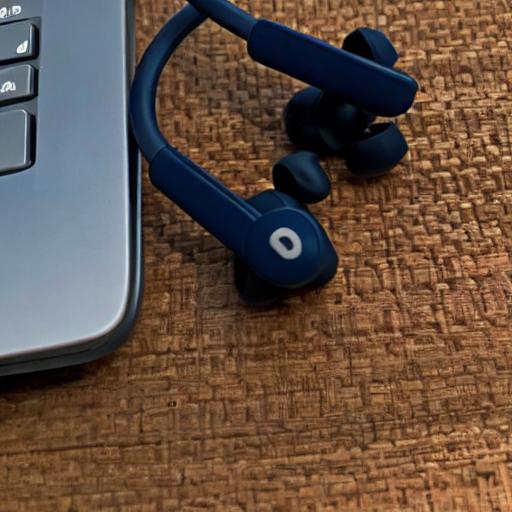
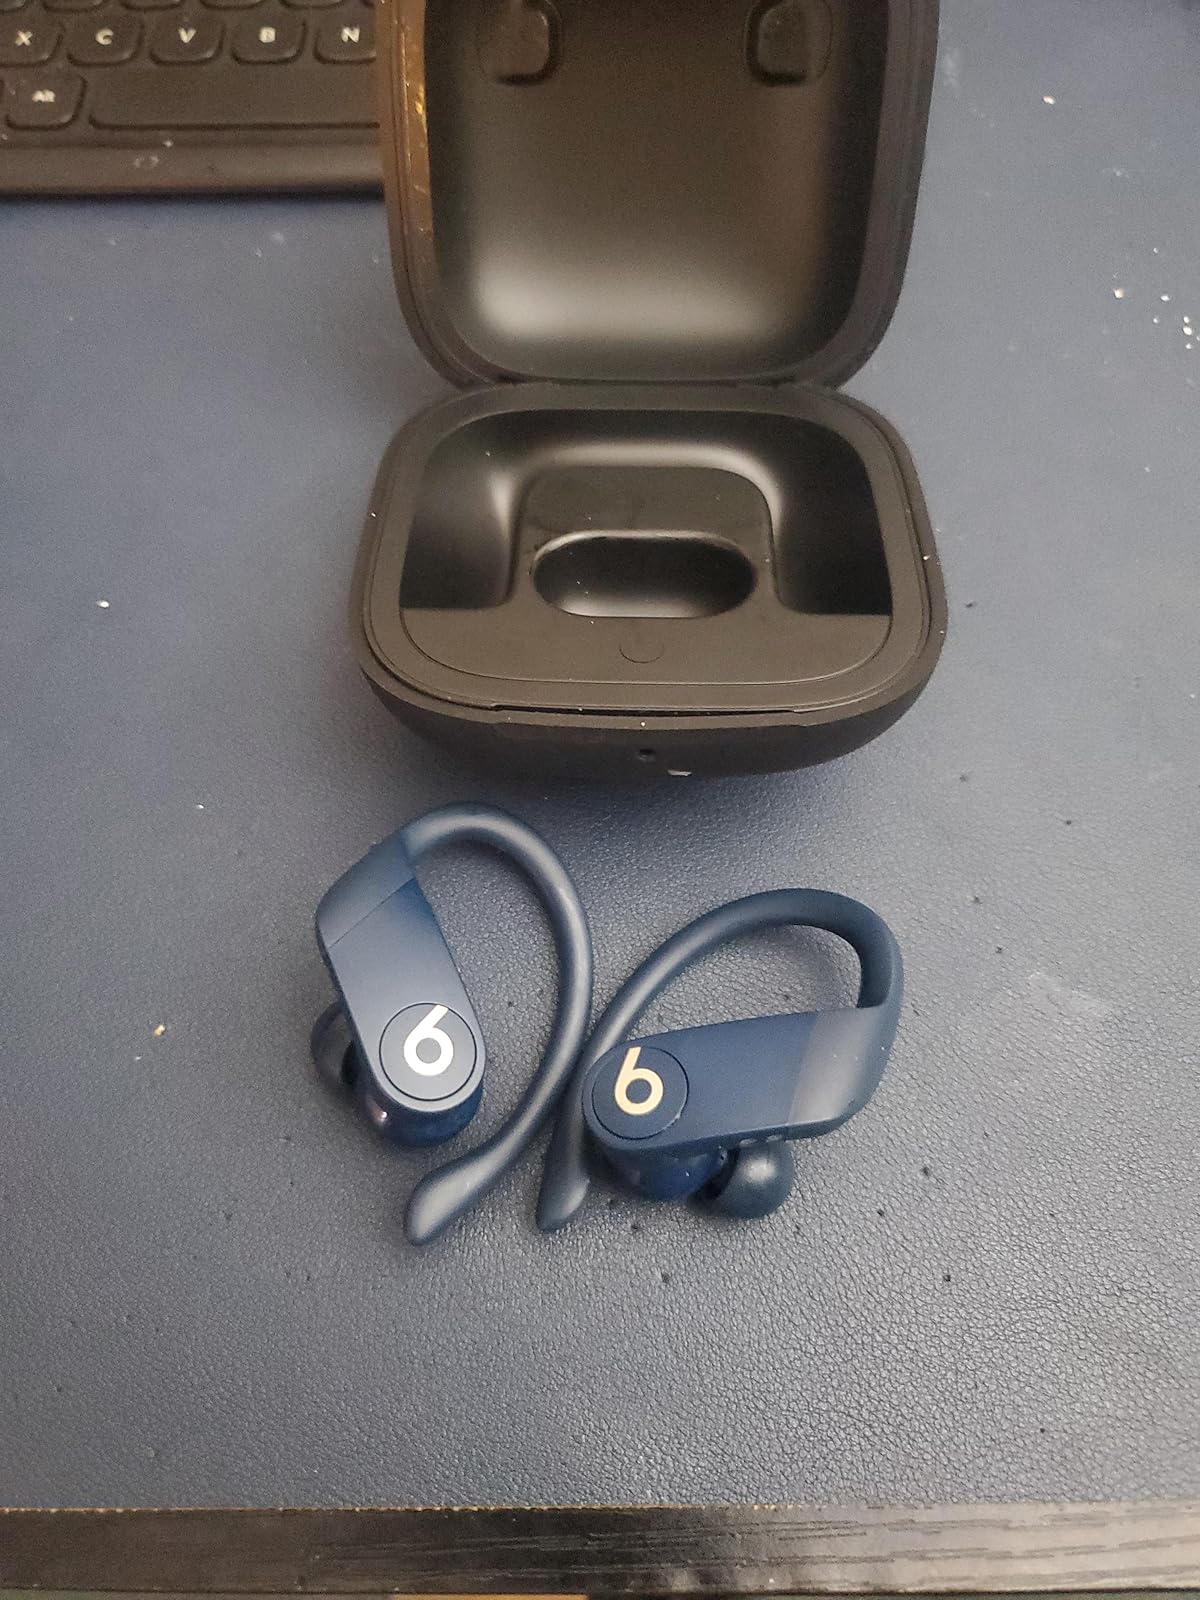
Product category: earbuds
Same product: no